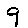
Label: 9